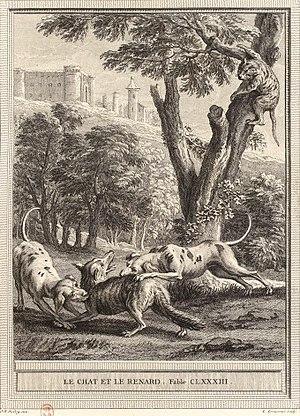
Le Chat et le Renard est la quatorzième fable du livre IX de Jean de La Fontaine situé dans le second recueil des Fables de La Fontaine, édité pour la première fois en 1678.